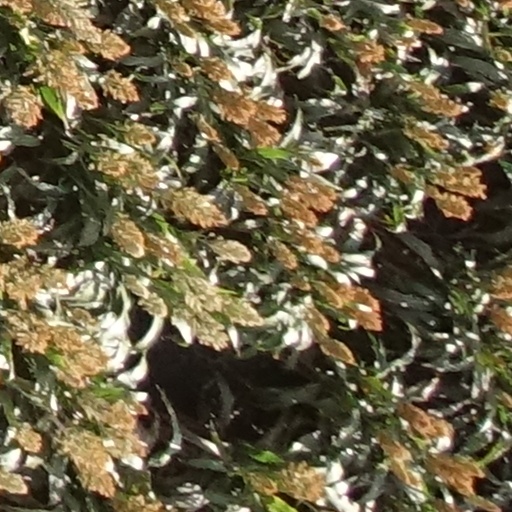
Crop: sorghum